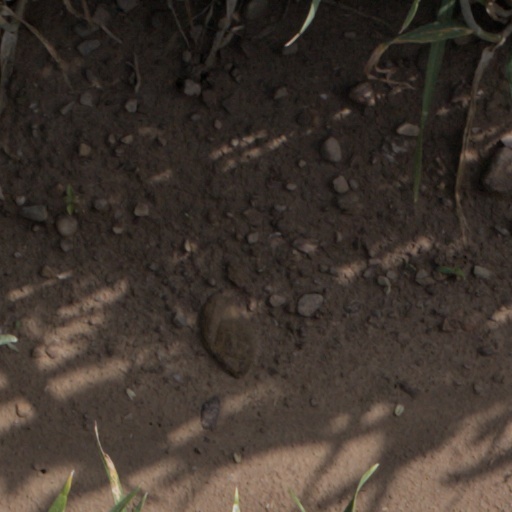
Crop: wheat